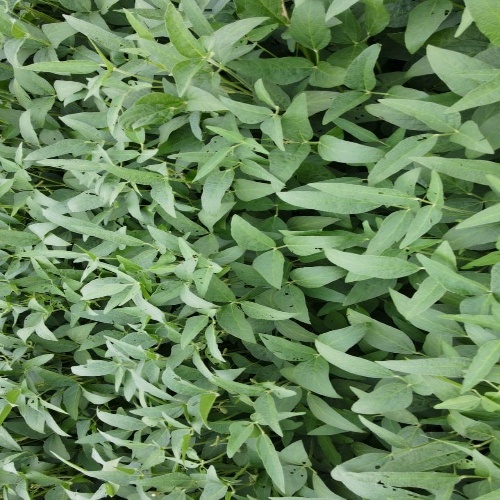
Label: Diabrotica_speciosa